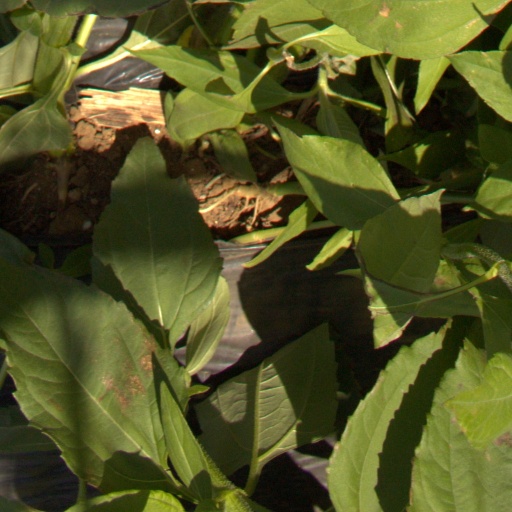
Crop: Jerusalem artichoke